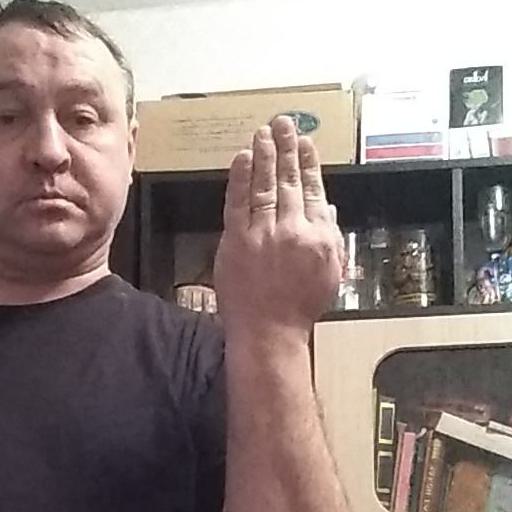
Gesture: stop_inverted